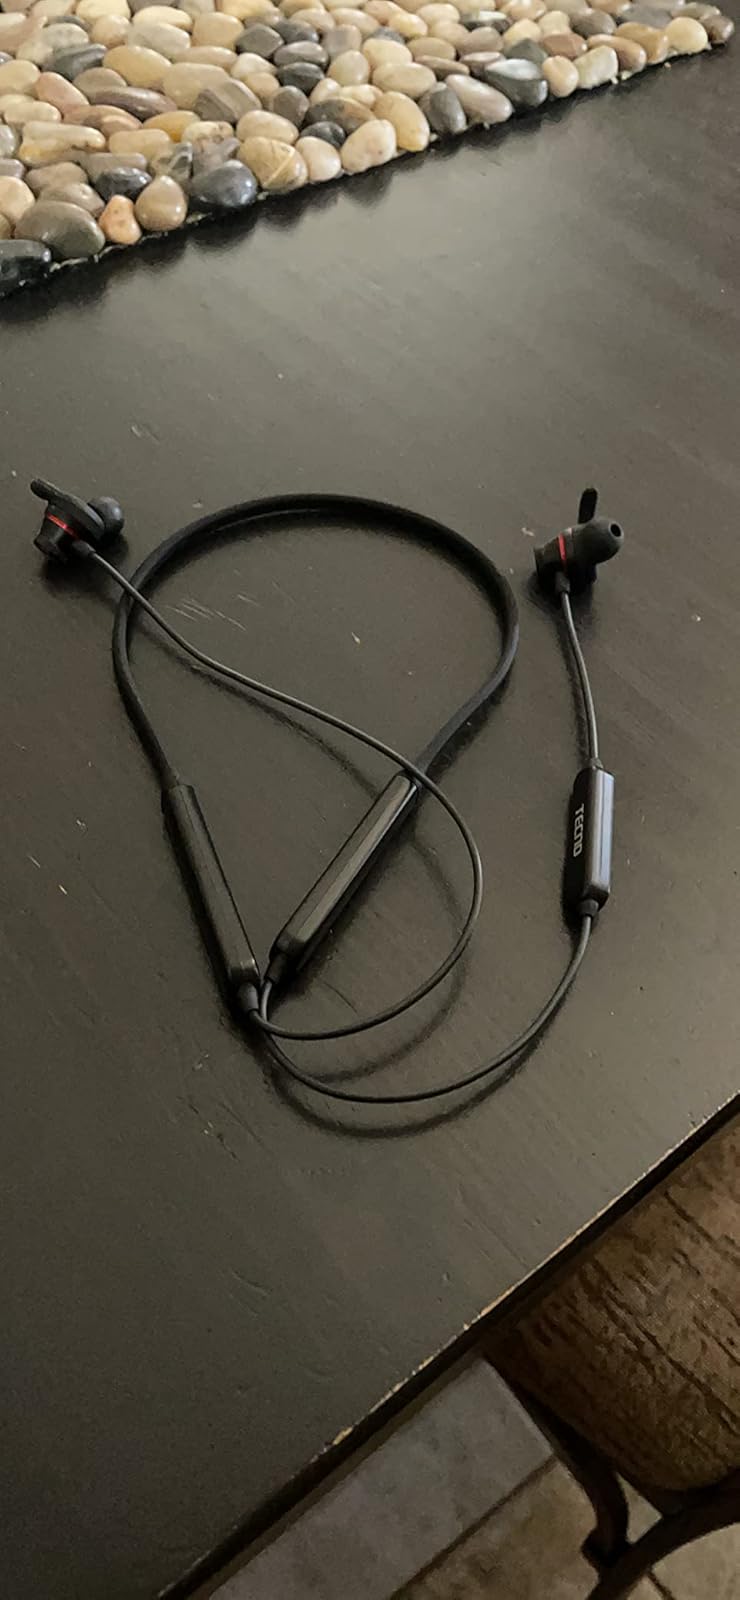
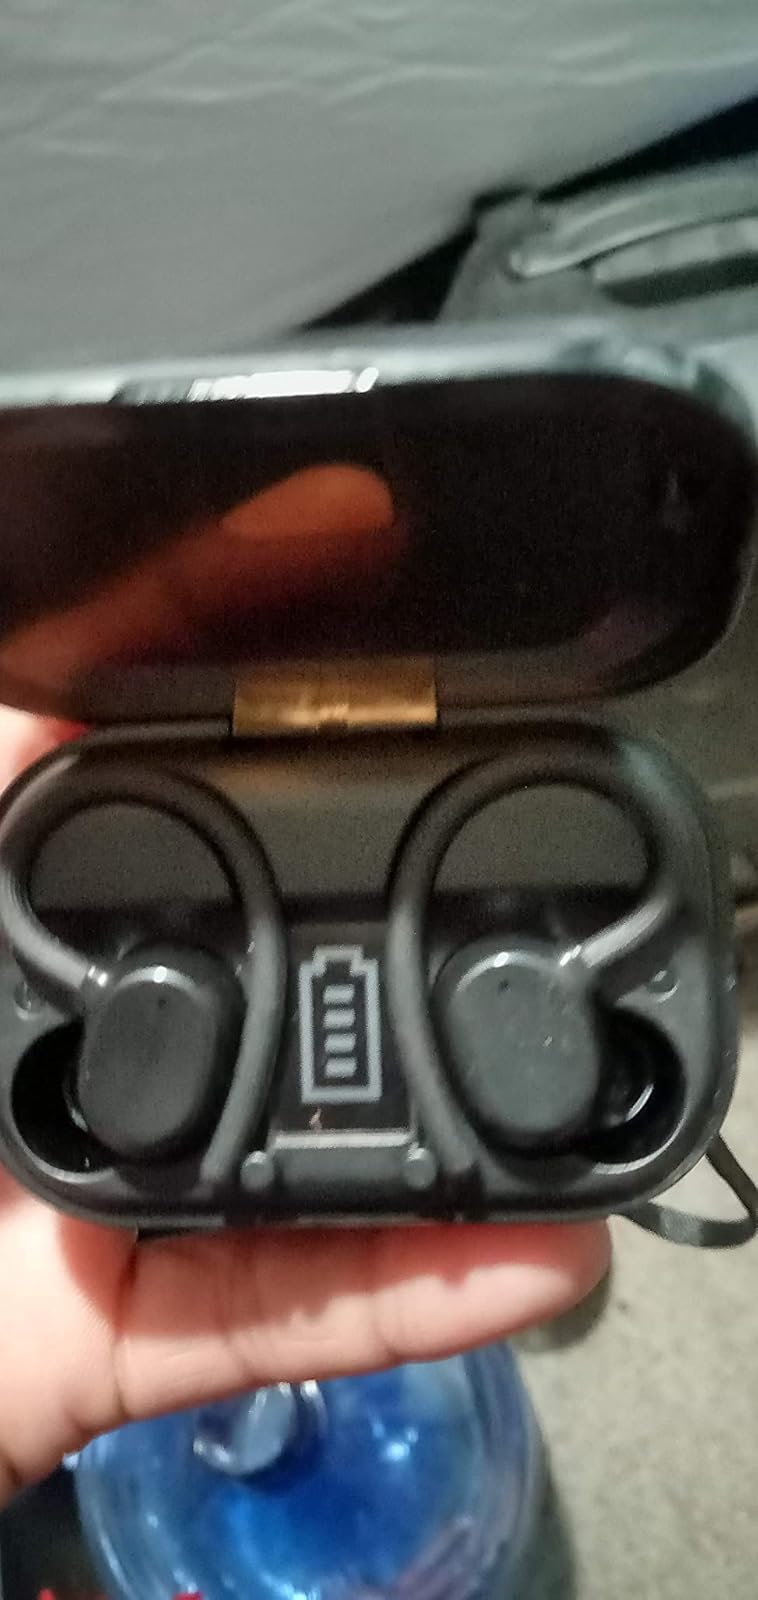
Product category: earbuds
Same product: no